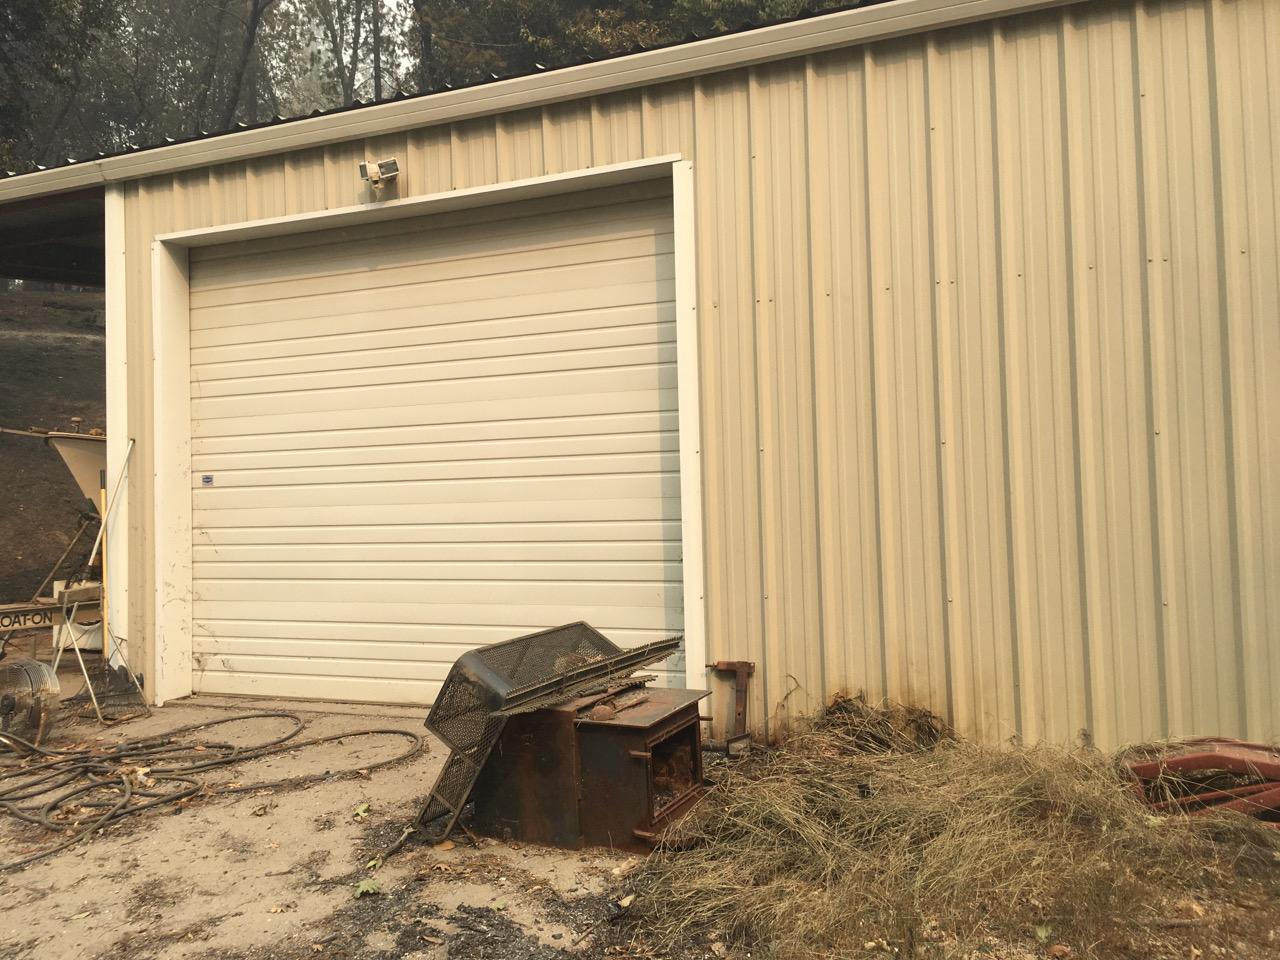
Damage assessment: affected